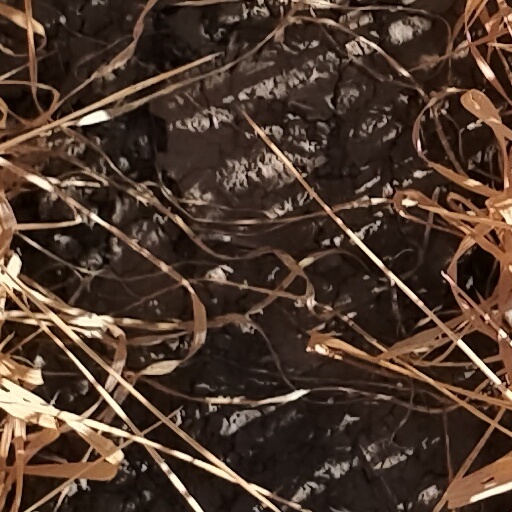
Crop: wheat